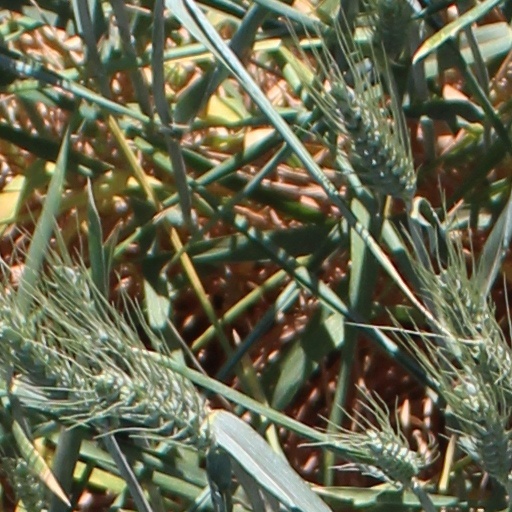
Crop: wheat